KiHa 43000

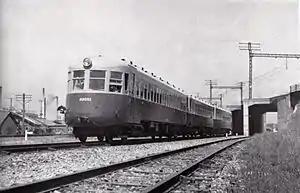
JGR KiHa 43000 between Takatori and Hyogo, circa 1937

The KiHa 43000 was a train and one of the first two streamlined diesel multiple units in Japan, the other being the Kihani 5000. Its development was inspired by the "Fliegender Hamburger" in Germany.